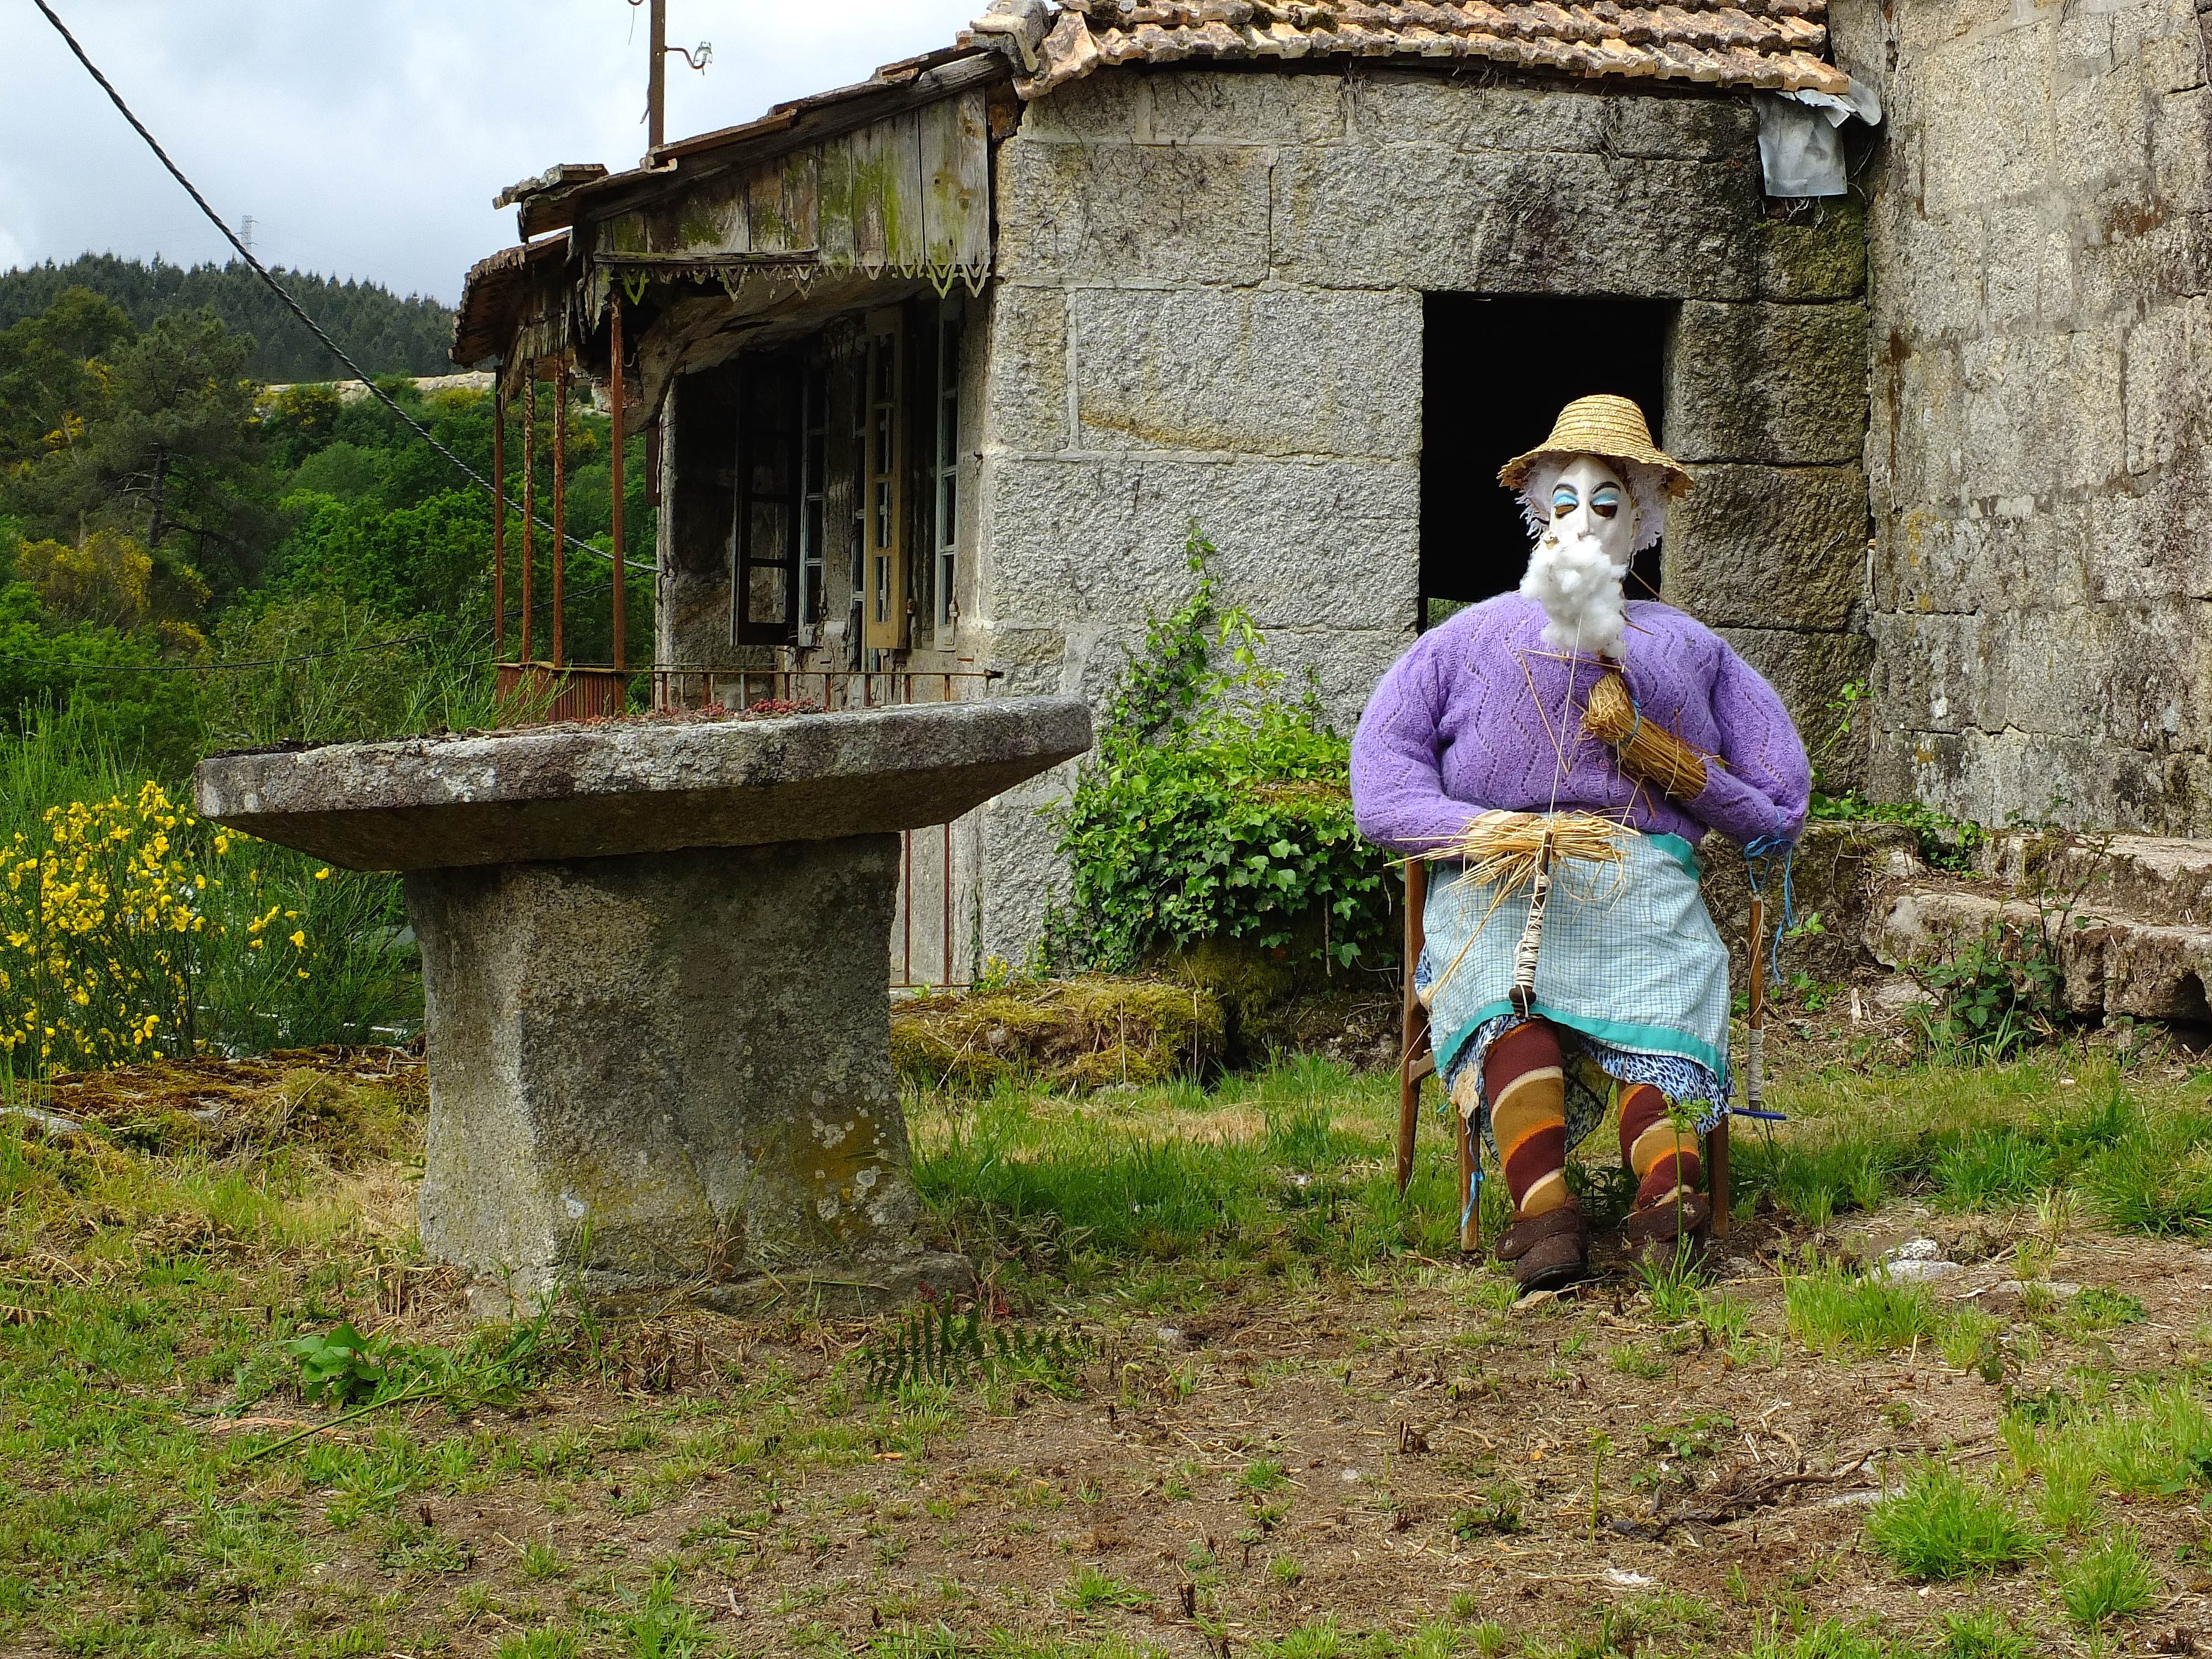
landscape, village, spain, paisajes, ggl1, gaby1, fujifilmxs1, espantallos, espantapjaros, rural area